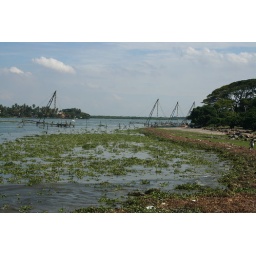
Fishing nets and green plants in the water